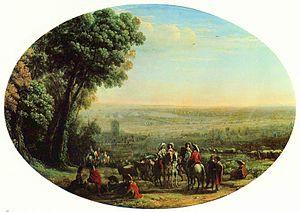
Aytré est une commune du Sud-Ouest de la France située dans le département de la Charente-Maritime. Ses habitants sont appelés les Aytrésiens.
Le siège de La Rochelle, ordonné par Louis XIII et commandé par le cardinal de Richelieu, principal ministre du roi, commence le 10 septembre 1627 et se termine par la capitulation de la cité protestante, le 28 octobre 1628.